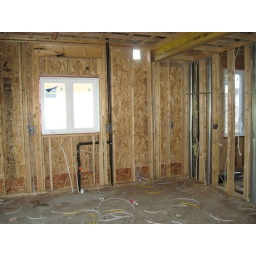
Aug 12, 2009- Kitchen looking towards window above the sink and bulkhead to the right